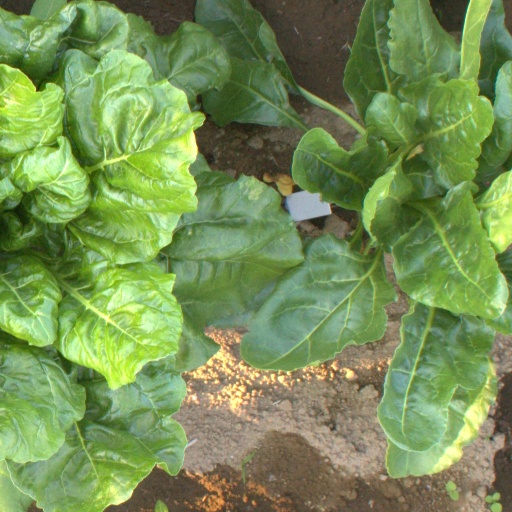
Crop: sugar beet